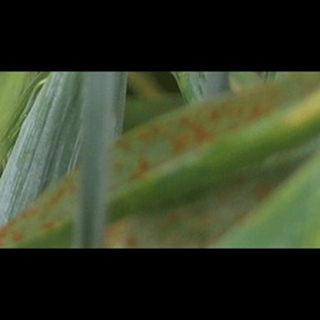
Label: wheat_brown_rust